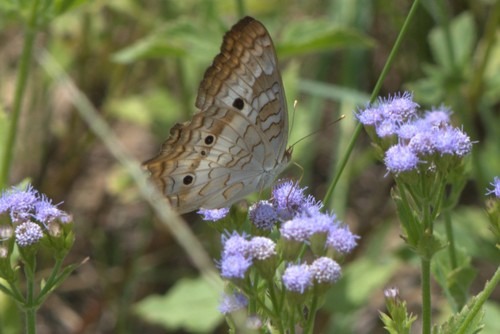
Scientific name: Anartia jatrophae
Common name: White peacock
Family: Nymphalidae
Order: Lepidoptera
Pollinator type: Primary pollinator
Habitat: Gardens, parks, and open areas
Geographic range: Southern United States to Argentina
Conservation status: Least Concern